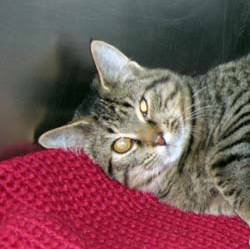
Label: cat